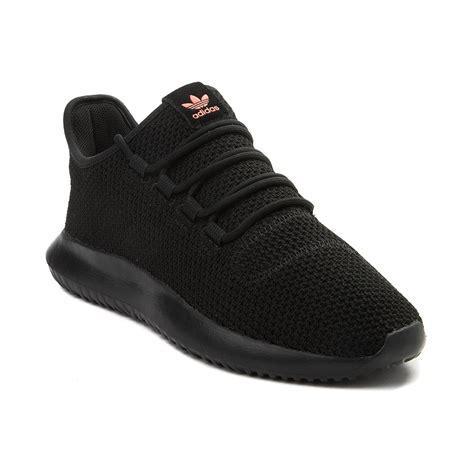
Brand: Adidas
Model: Tubular Shadow